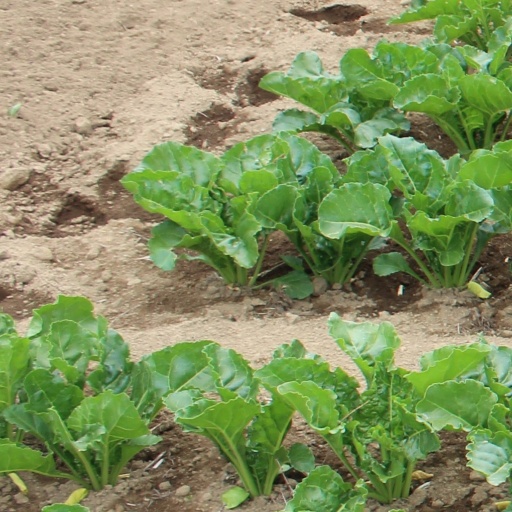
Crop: sugar beet